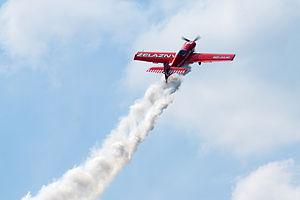
ZlínAircraft est une société Tchèque de construction d'avion de loisir, célèbre pour ses avions de compétition et de voltige très fiables et aux performances particulièrement élevées.
Le Zlin Z-50 est un avion de voltige monoplace de compétition construit par Moravan Otrokovice dans les années 1970 et 1980. Trois titres de champion du monde de voltige furent remportés avec un Zlin Z-50.